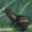
Label: snail